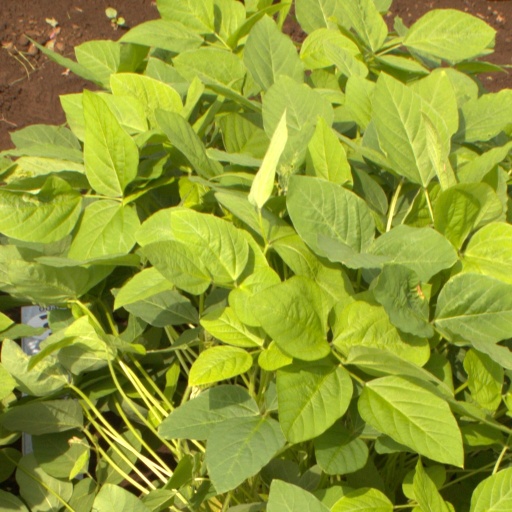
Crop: soybean